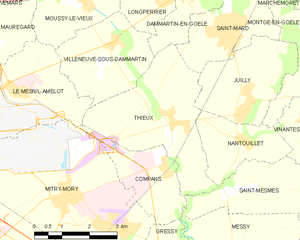
Carte des communes françaises Thieux